Tokmar Castle

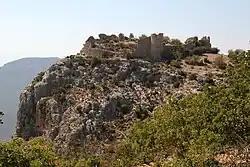

Tokmar Castle is a castle ruin in Mersin Province, Turkey